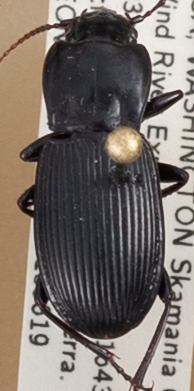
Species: Pterostichus herculaneus
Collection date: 2018-06-19
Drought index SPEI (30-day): -1.45
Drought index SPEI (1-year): -0.32
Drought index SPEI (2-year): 0.71